Azaruja sausage

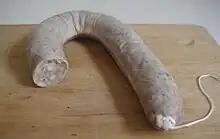
White botifarra

Azaruja sausage is a type of sausage from Azaruja, Évora, Alentejo, Portugal. It is listed on the Ark of Taste. They are produced seasonally during the pig harvest season from December until February. Alentejo black pig (more widely known as Iberian black pig). Other ingredients include spices and bread. The family recipes go back at least 150 years and the sausages are made in traditional home kitchens using Alentejan fireplaces.